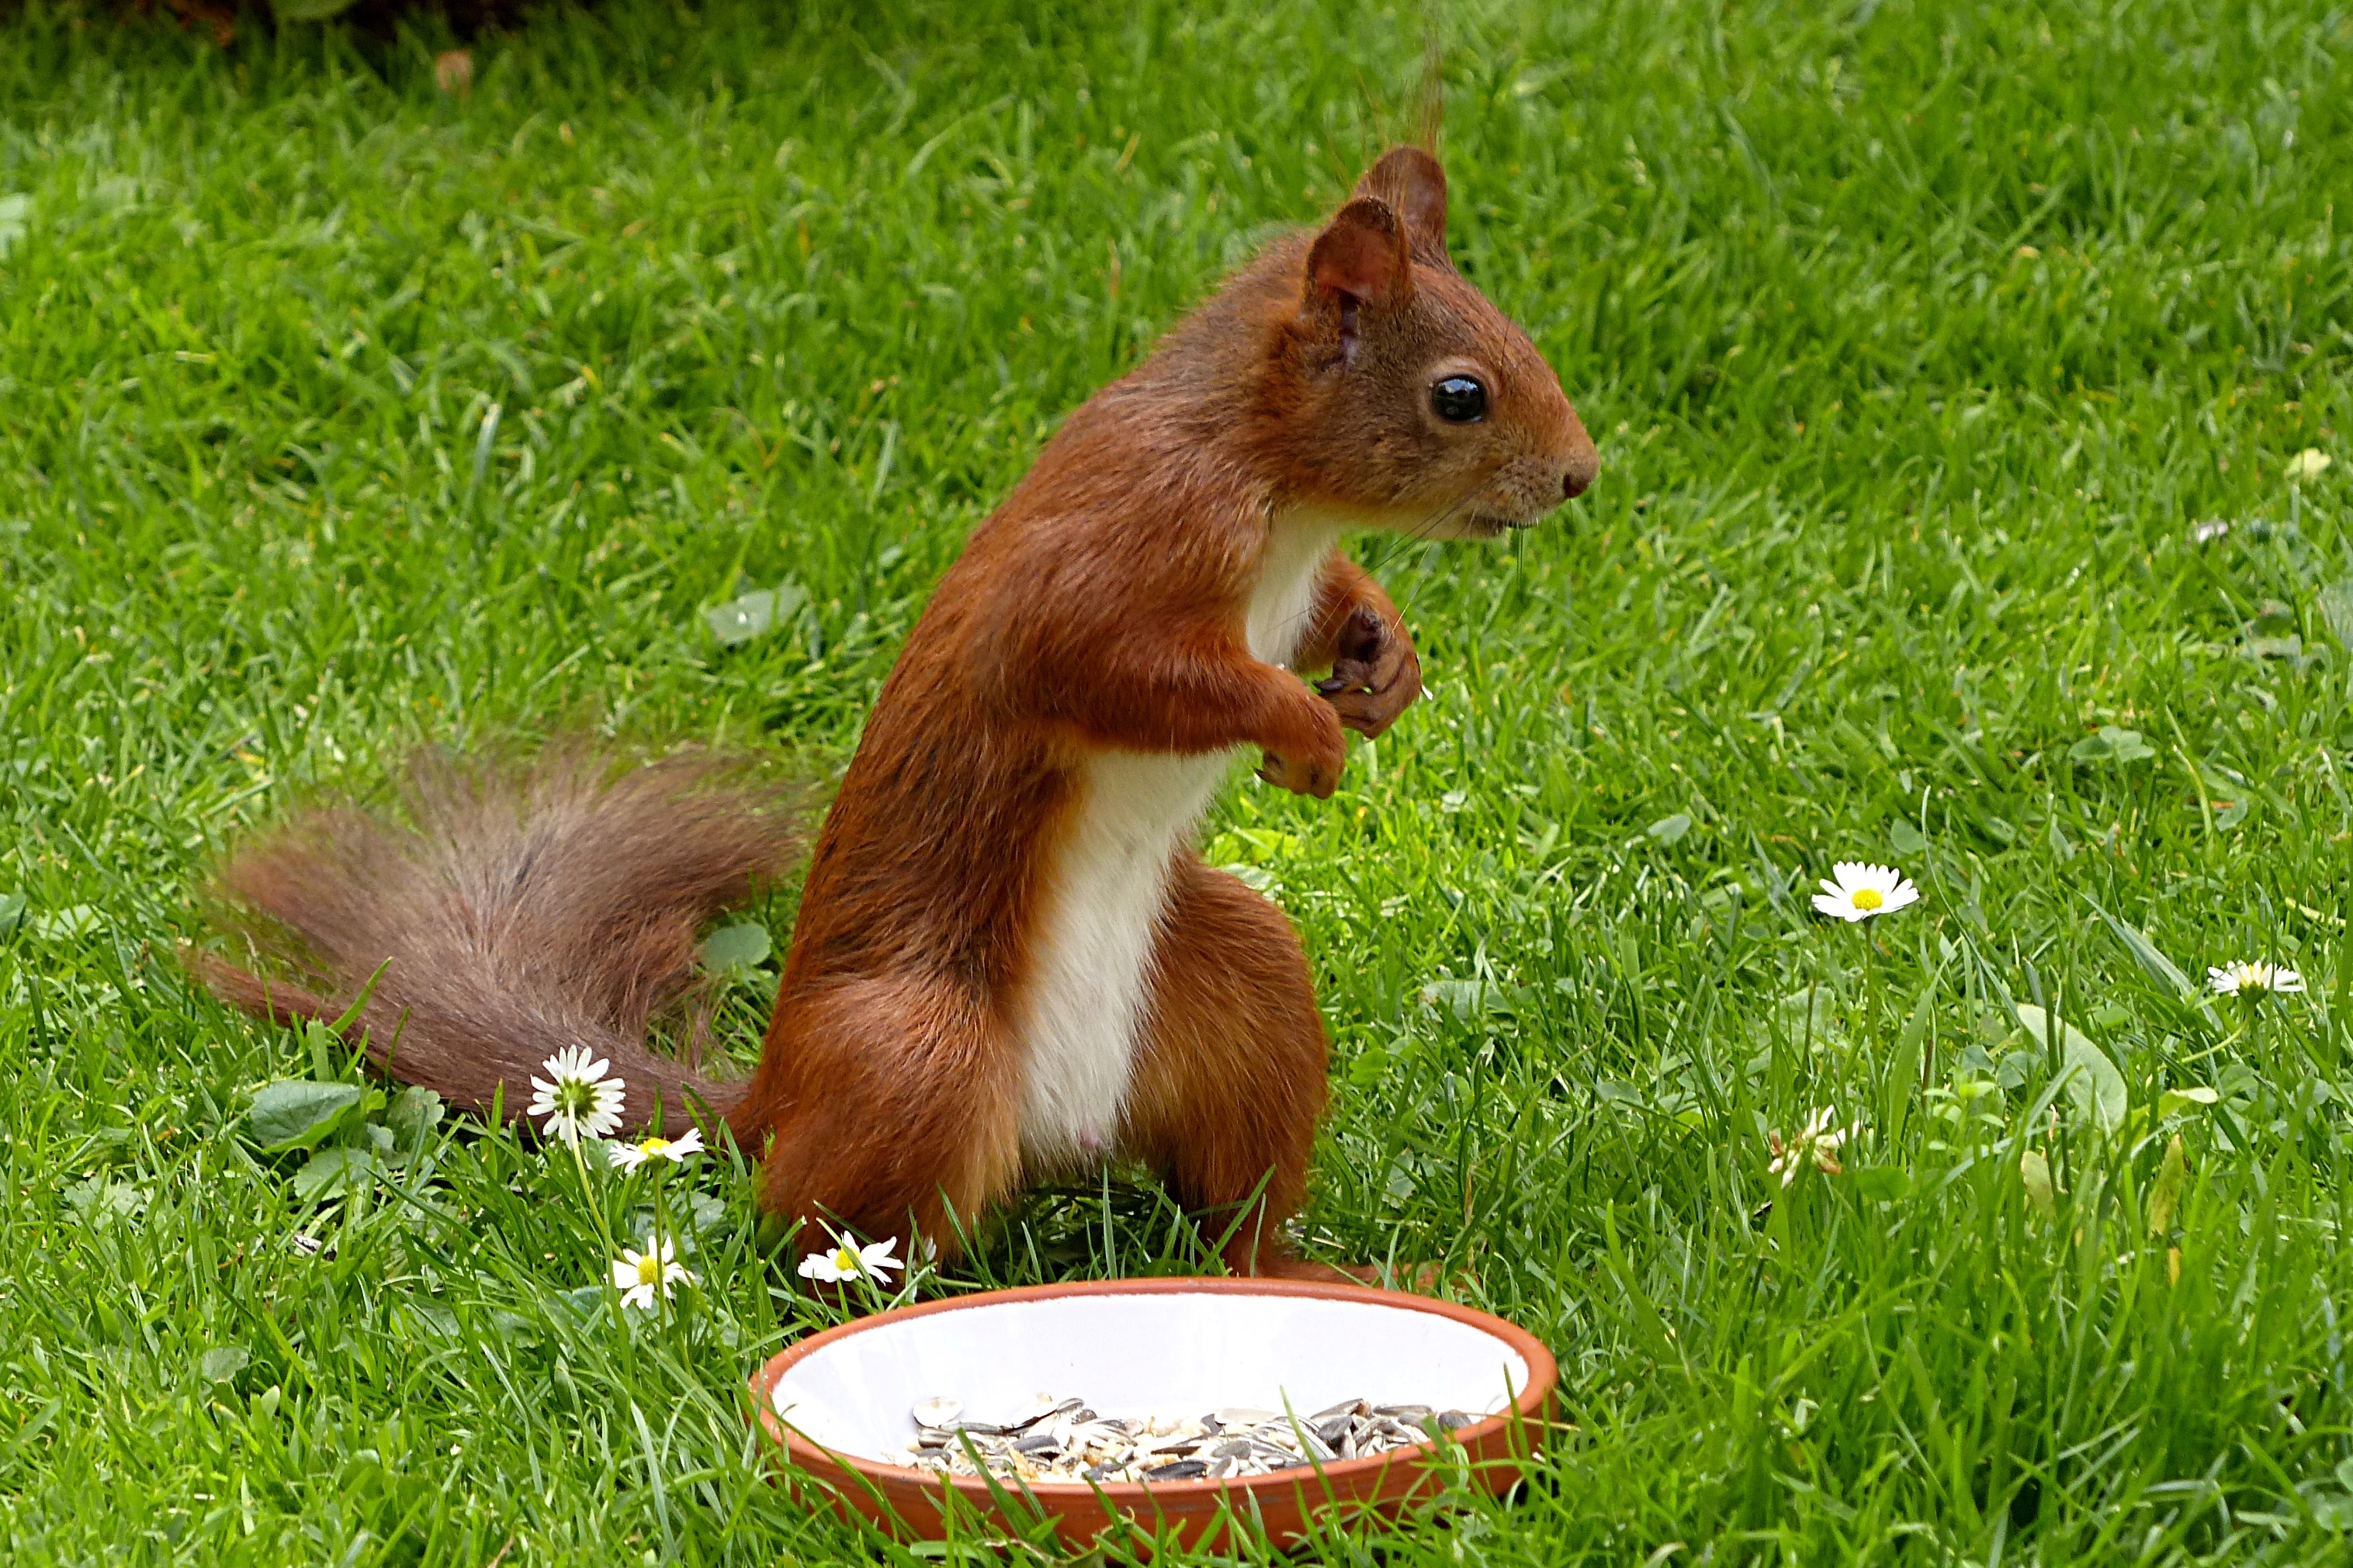
grass, lawn, animal, cute, wildlife, mammal, squirrel, rodent, fauna, outdoors, vertebrate